Seattle head tax

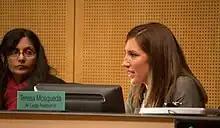
Kshama Sawant (left) and Teresa Mosqueda (right) were the two dissenting councilmembers in the 7–2 vote to repeal the head tax

On June 11, less than a month after the unanimous approval of the head tax, the city council announced plans for a special session to consider repealing the tax, to be held the following day. The seven councilmembers who are up for re-election in 2019, along with Mayor Durkan, voiced their support for the repeal in the wake of the initiative's signature-gathering campaign. The repeal was passed by a 7–2 vote of the city council, despite several interruptions from supporters of the tax. The two dissenting councilmembers, Sawant and Teresa Mosqueda, criticized the repeal for being unaccountable and a "cowardly betrayal". The 24-hour notice for the special session was also criticized for being potentially in violation of the state's advance notice laws.